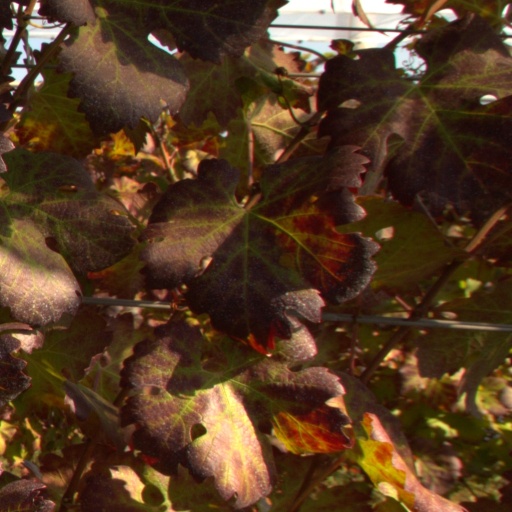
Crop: grape